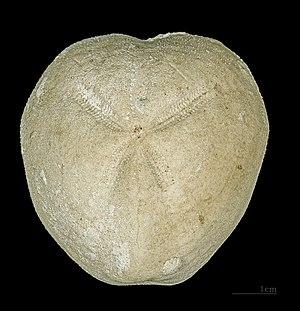
Micraster decipiens est une espèce éteinte d'oursins de la famille des Micrasteridae et du genre Micraster, elle date du Crétacé supérieur.
Micraster est un genre éteint d'oursins du Crétacé, appartenant à la famille des Micrasteridae dont il est le type de référence.
Le sous-ordre des Micrasterina regroupe plusieurs familles d'oursins dits « irréguliers », appartenant à l'embranchement des échinodermes et à l'ordre des Spatangoida.
Les Micrasteridae forment une famille d'oursins, dont les nombreux genres sont pour la plupart éteints.